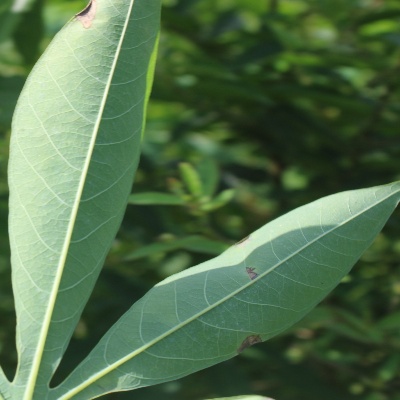
Crop: Cassava
Condition: bacterial blight